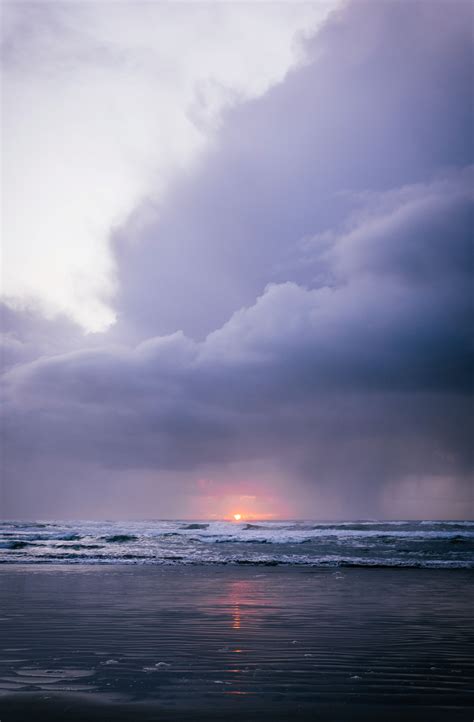
Weather: cloudy or overcast